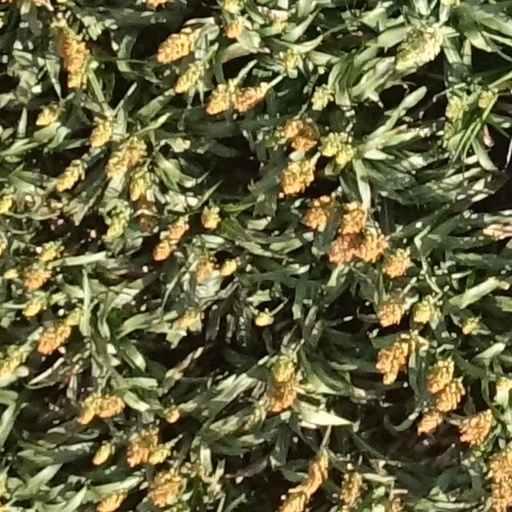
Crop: sorghum